Magnetic levitation

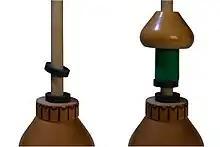
An example of magnetic pseudo-levitation with a mechanical guide (wooden rod) providing stability

With a small amount of mechanical constraint for stability, achieving pseudo-levitation is a relatively straightforward process.